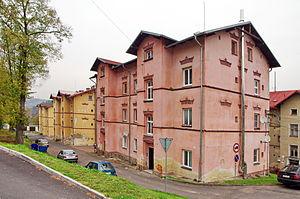
Libavské Údolí est une commune du district de Sokolov, dans la région de Karlovy Vary, en République tchèque. Sa population s'élevait à 571 habitants en 2018.